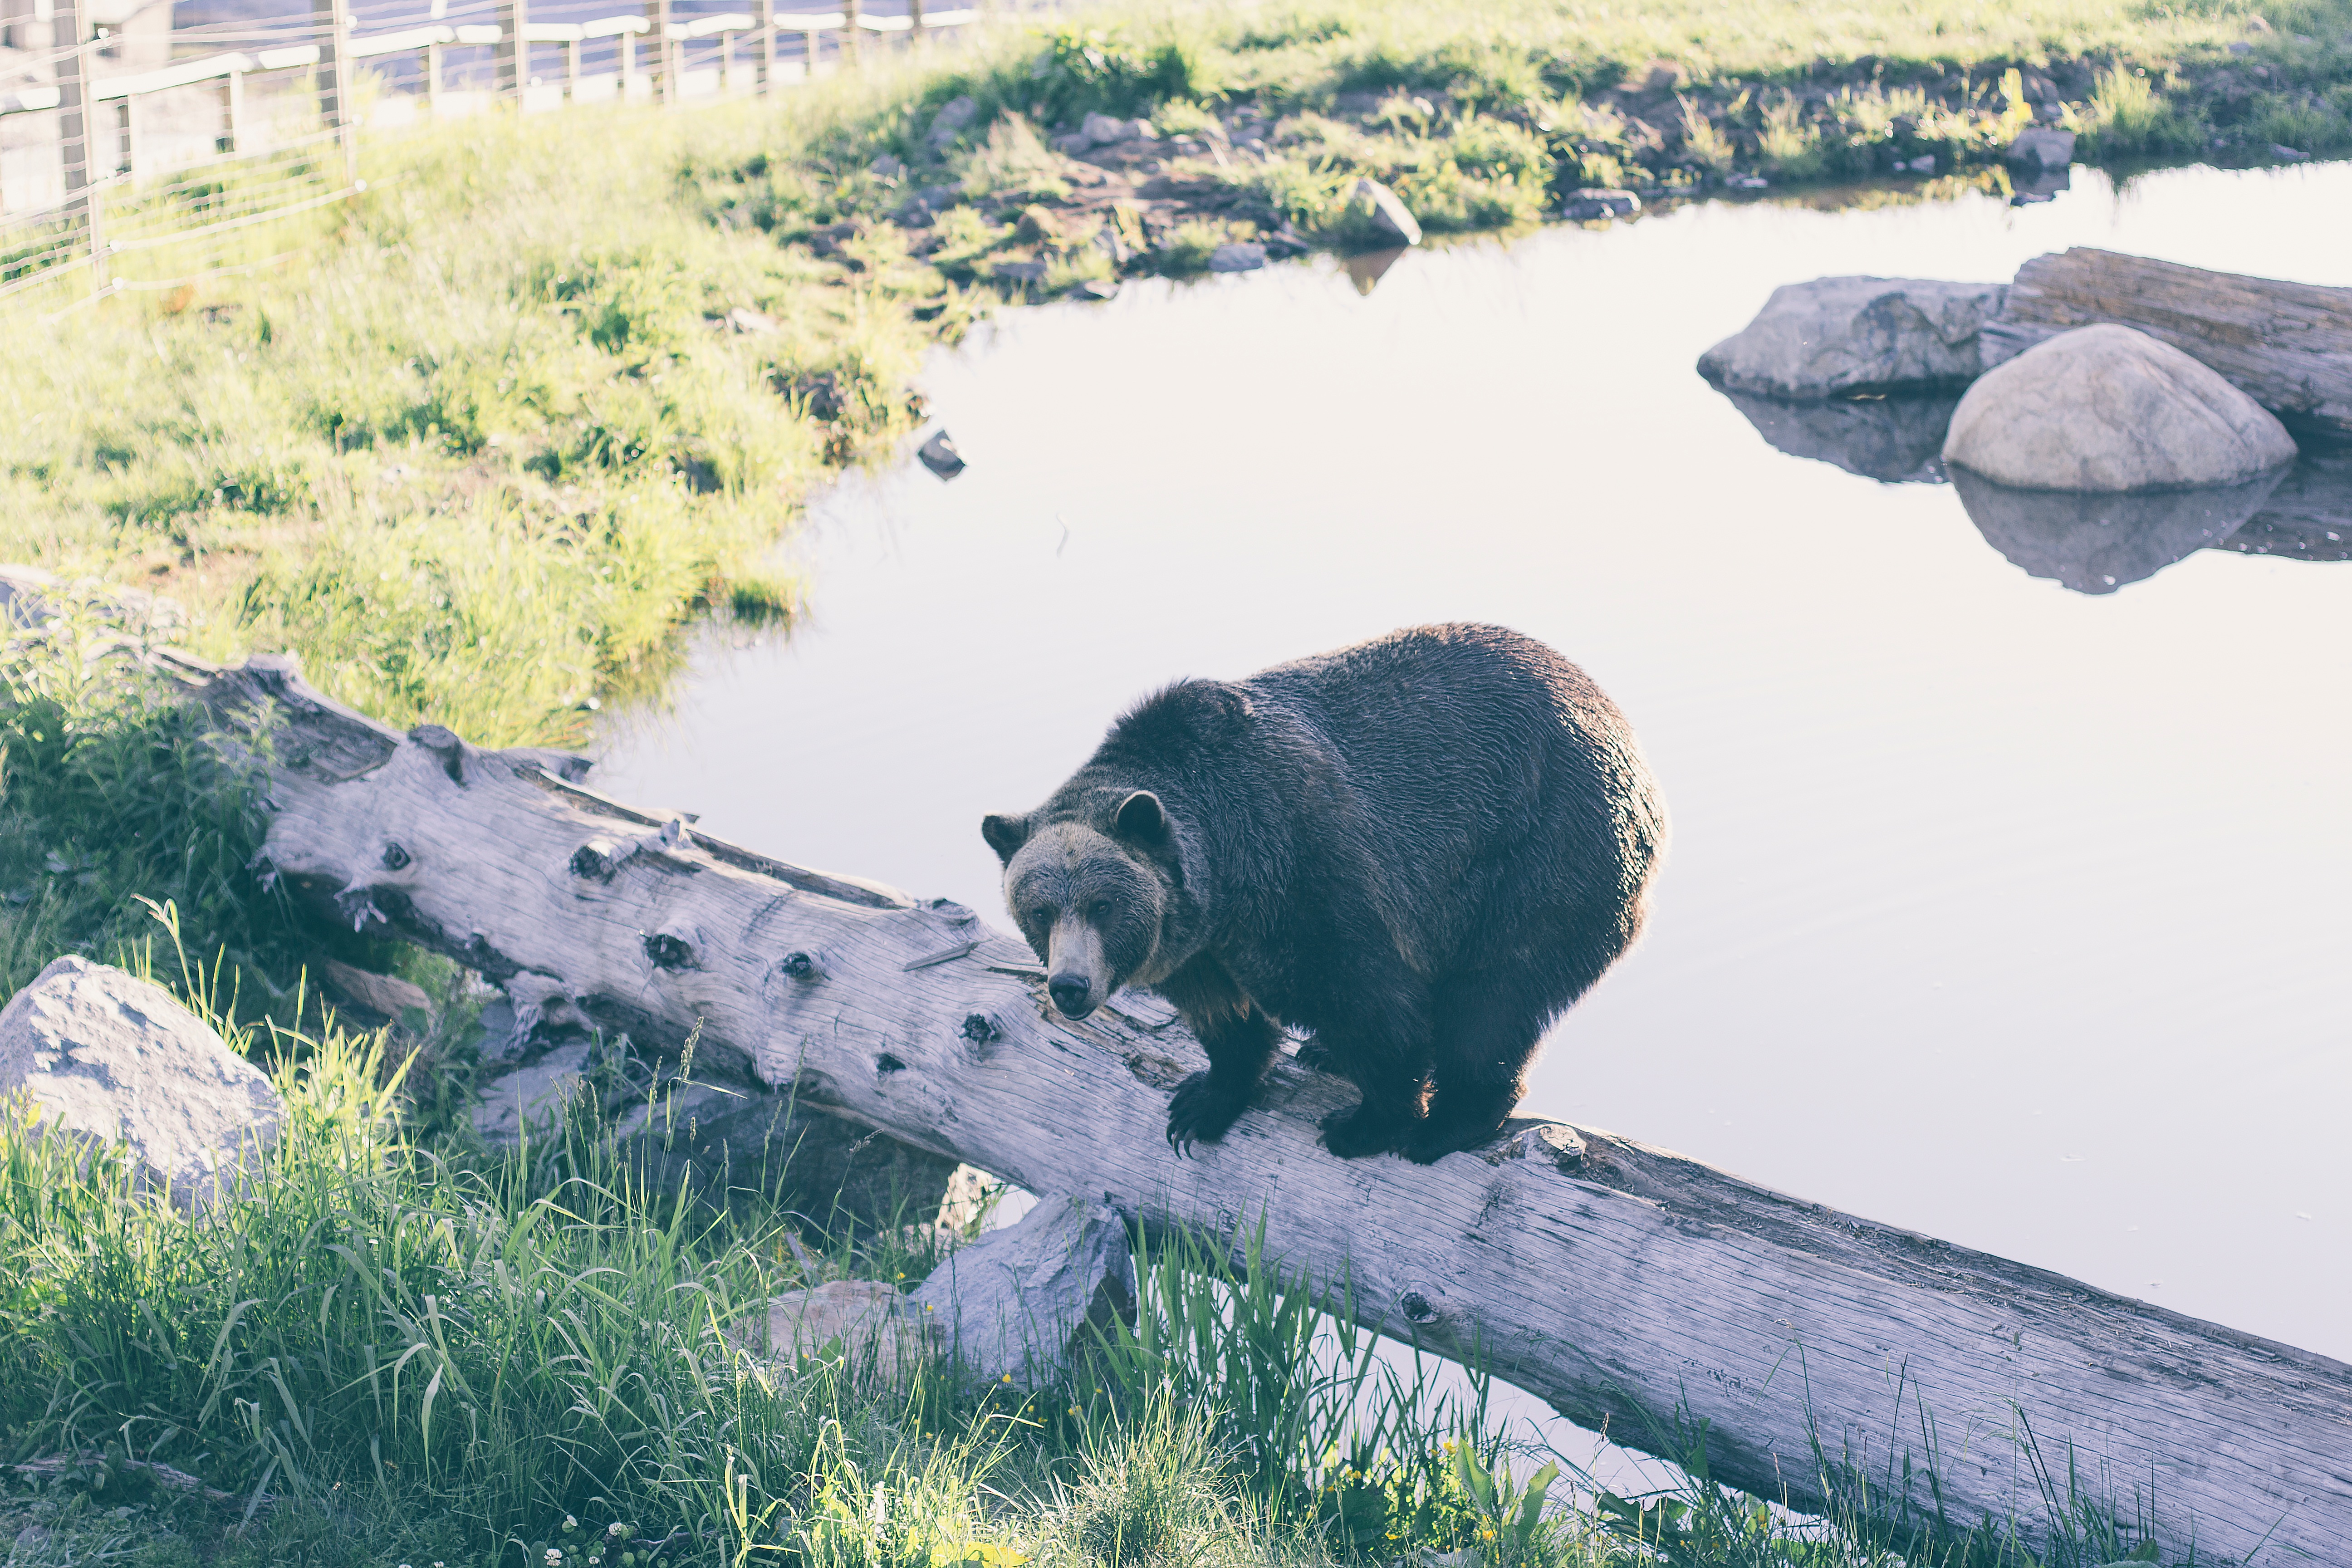
wildlife, fauna